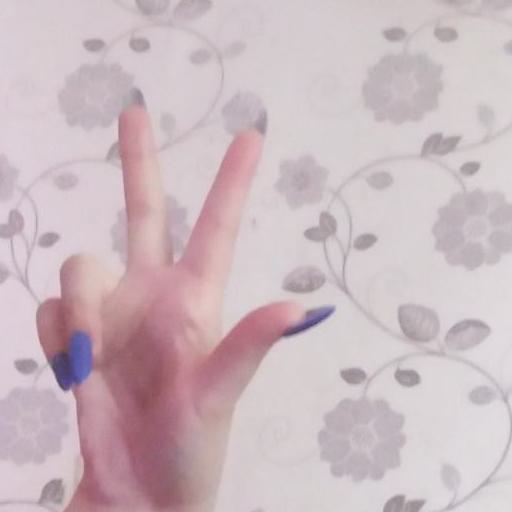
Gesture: three2